The Louisiana Jockey Club

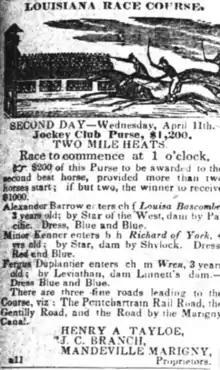
Louisiana Race Course 1838 Spring Meeting

An announcement dated March 12, 1837, in The Picayune exclaims the completion of the Carrollton Race Course. Two races were held on Tuesday, March 14, 1837. On Friday, March 17, 1837, The Louisiana Jockey Club sponsored the Purse for the fourth day of racing at the Eclipse Race Course during the first meeting of The New Orleans Jockey Club.